Amy Cohen-Corwin

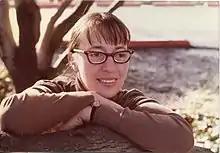
Cohen-Corwin in 1979

Amy Cohen-Corwin (formerly known as Amy C. Murray) is a professor emerita of mathematics at Rutgers University, and former Dean of University College at Rutgers University. In 2006, she was named Fellow of the American Association for the Advancement of Science.